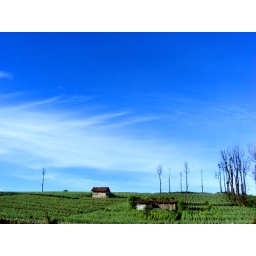
blue sky around Mt. Bromo